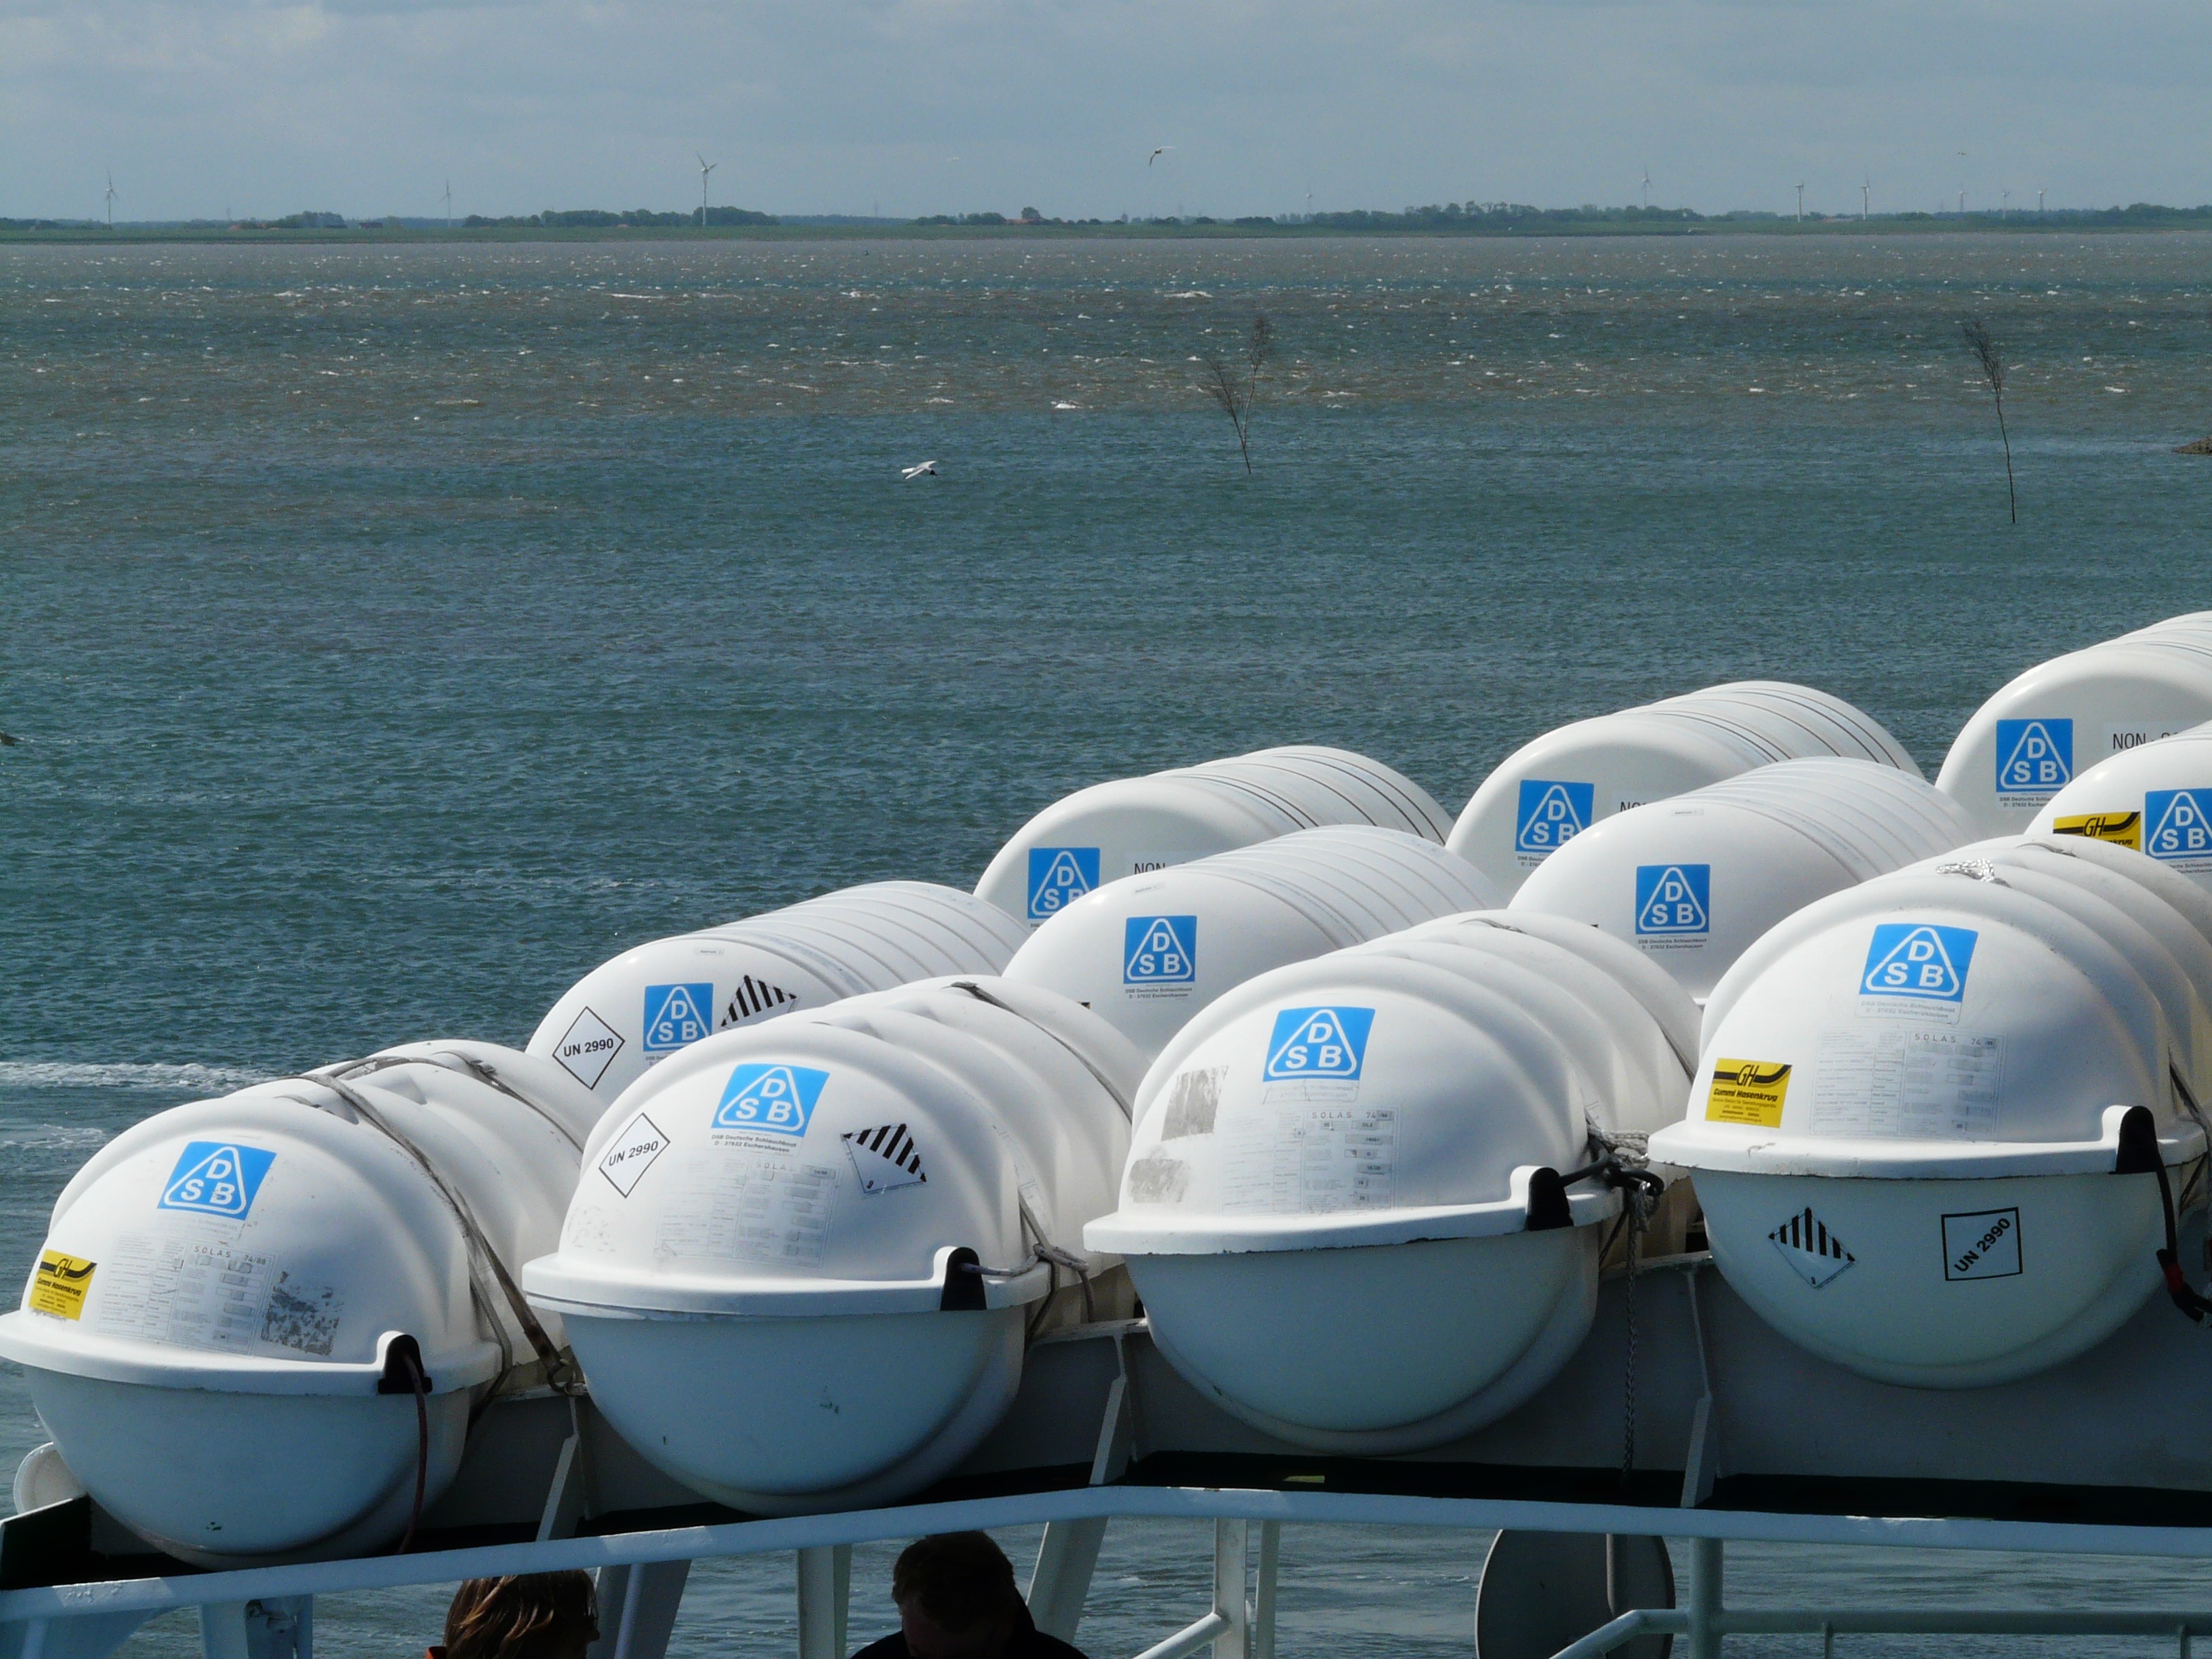
sea, water, boat, vehicle, boating, shipping, emergency, lifeboats, boat trip, encapsulate, distress, atmosphere of earth